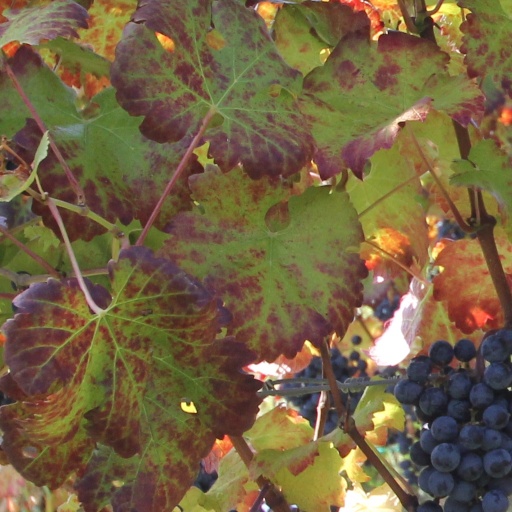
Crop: grape